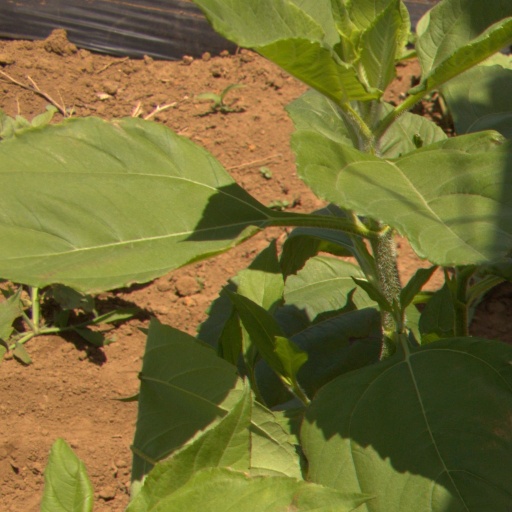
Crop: Jerusalem artichoke